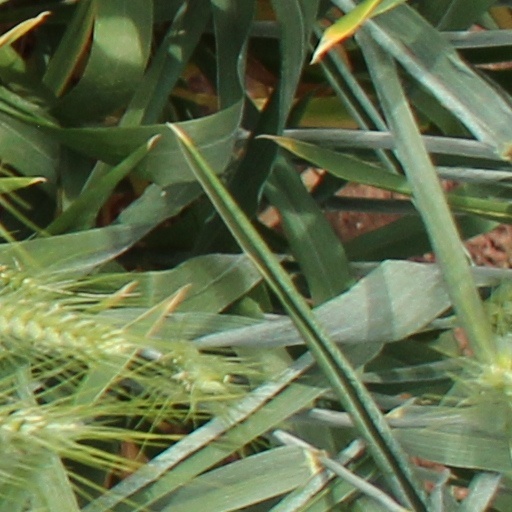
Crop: wheat